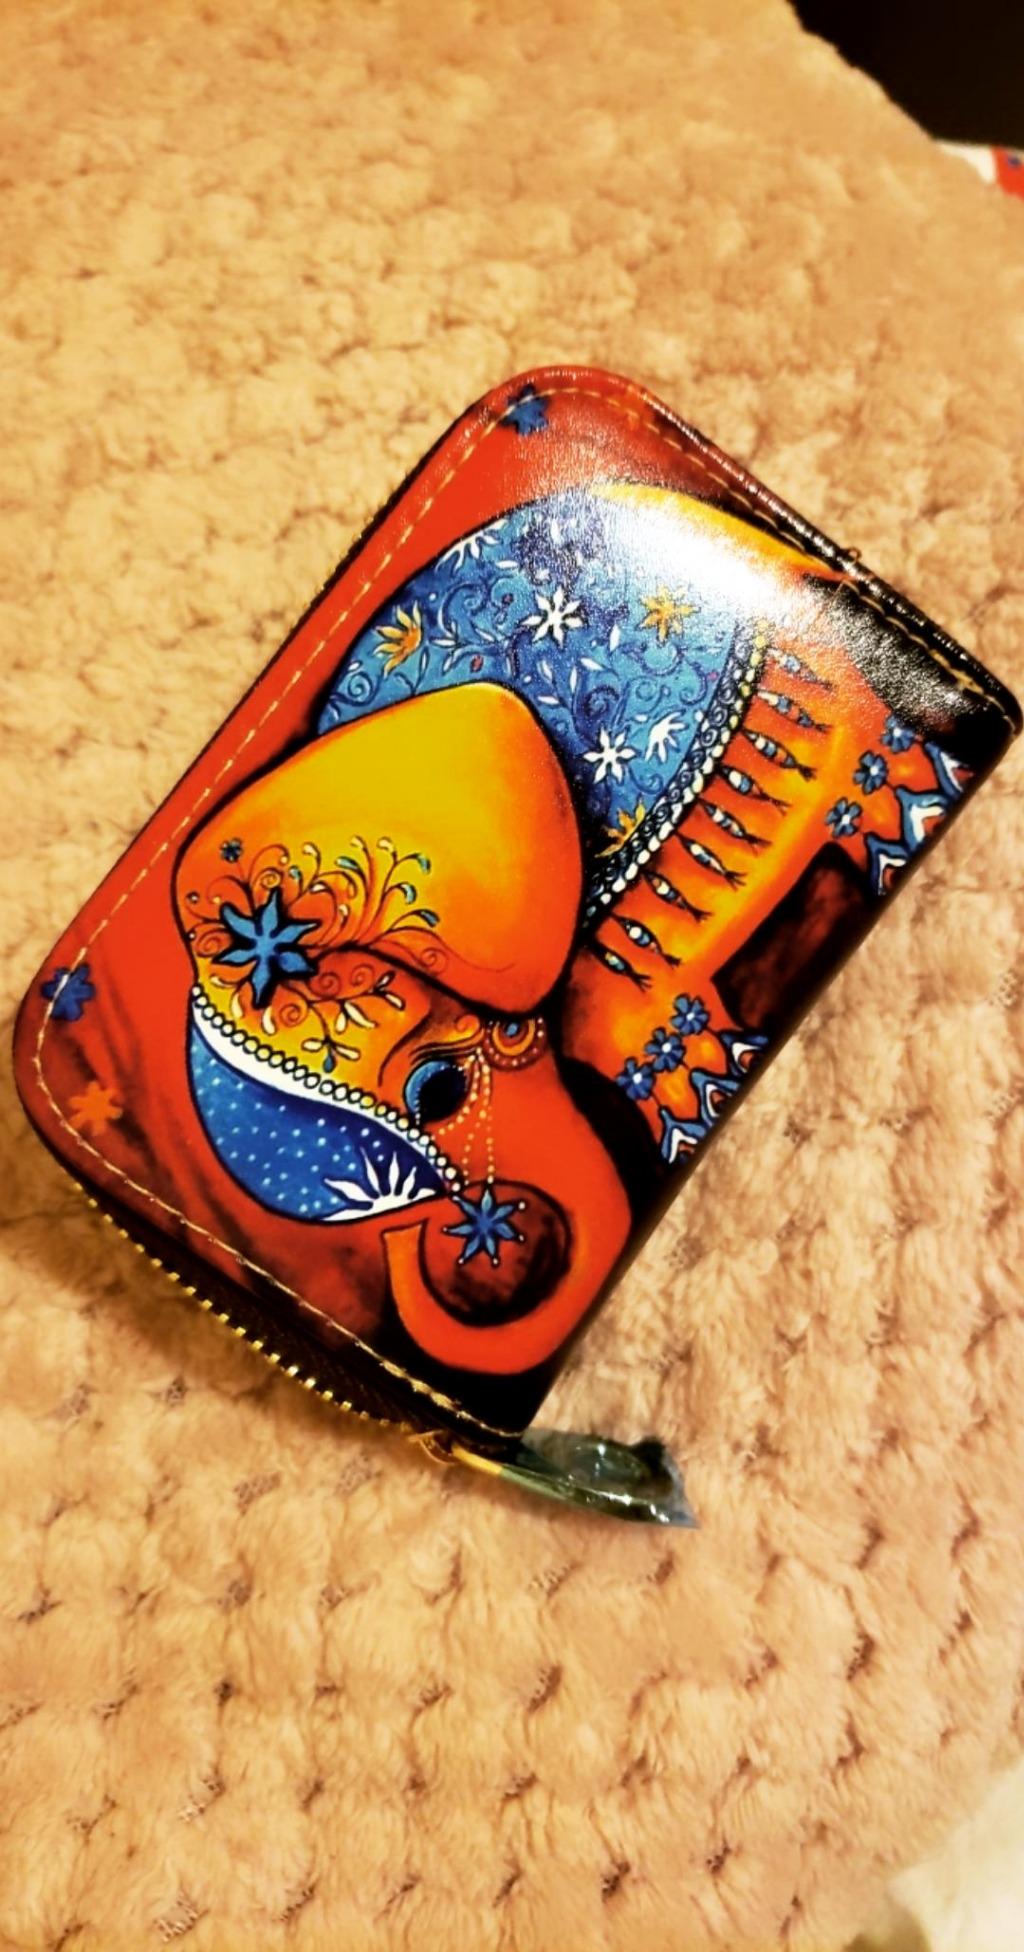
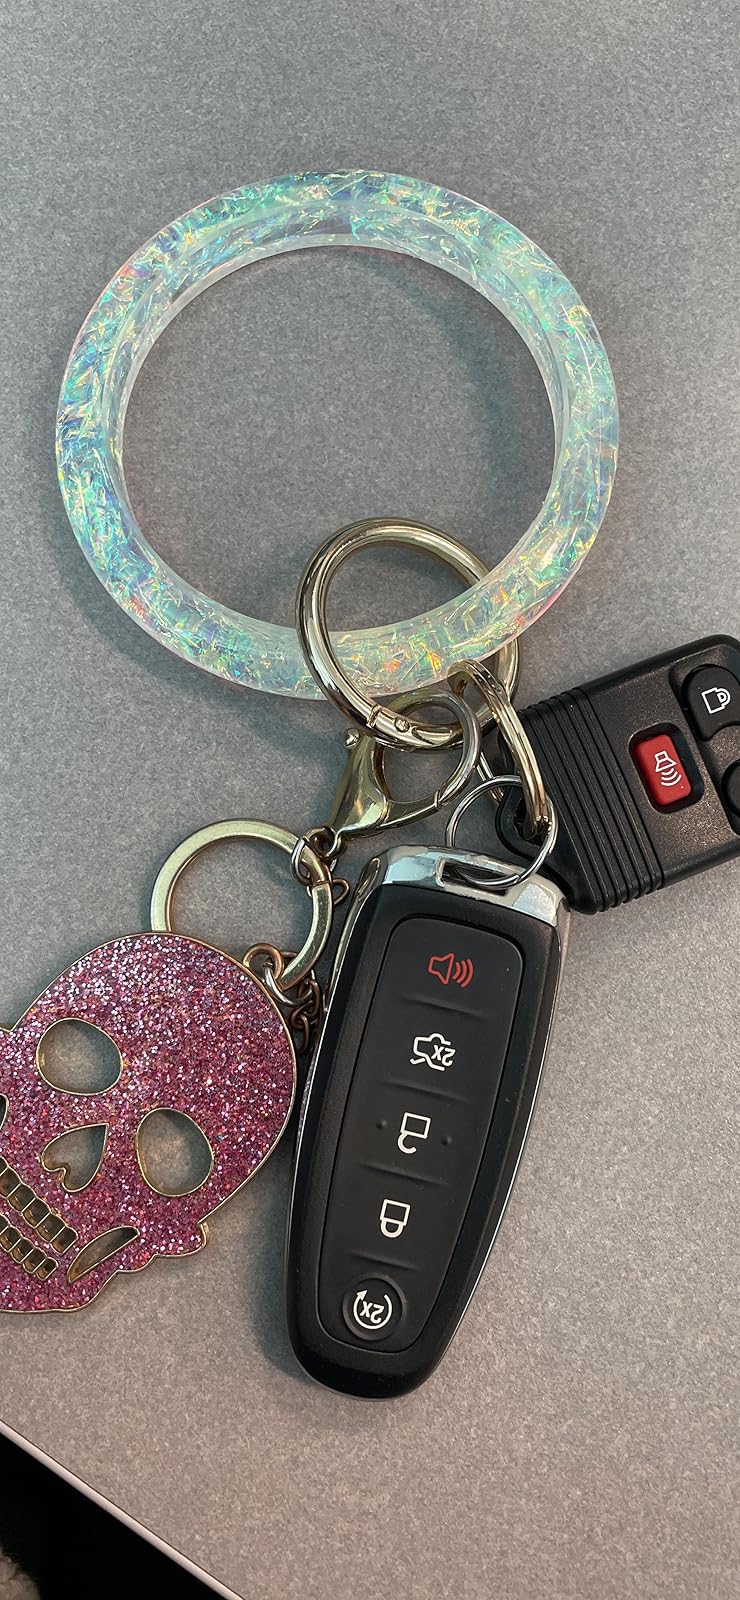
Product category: accessories_keychain
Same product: no